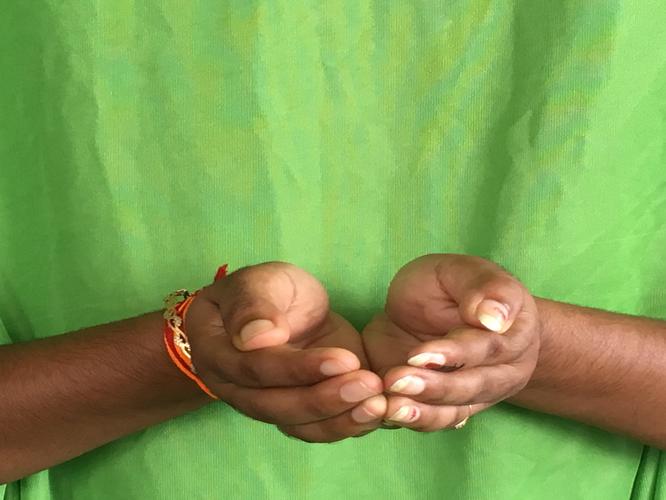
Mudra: Pushpaputa
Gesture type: double_hand